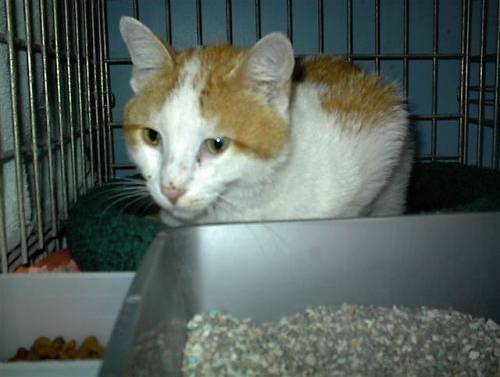
Label: cat